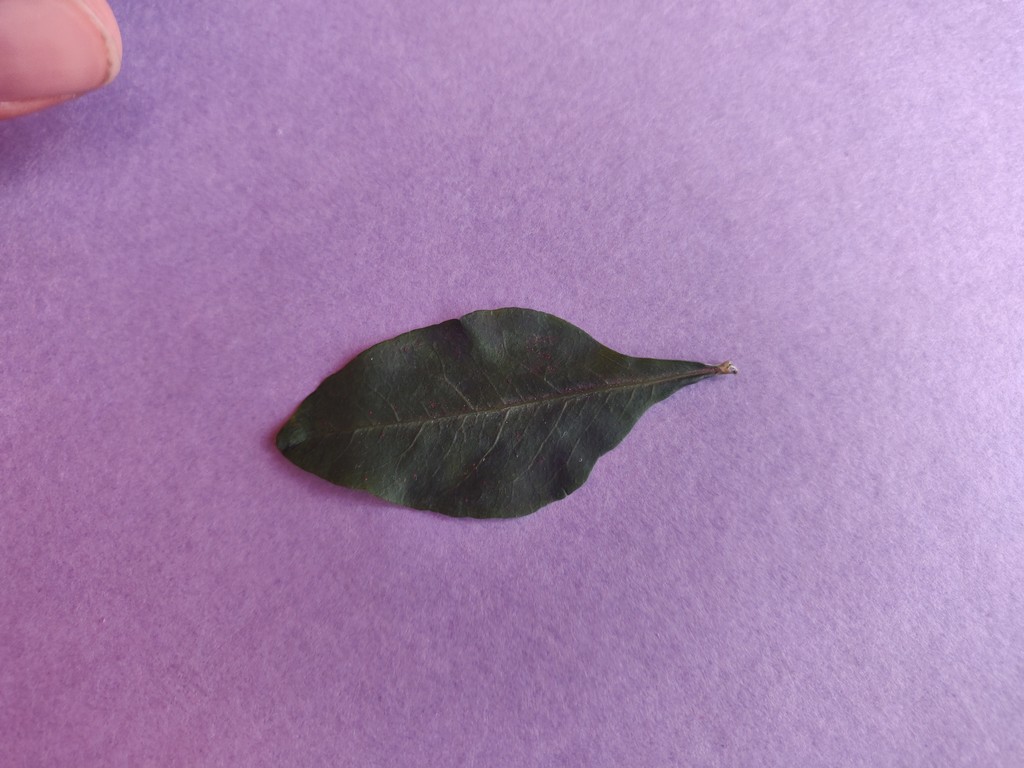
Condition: Healthy
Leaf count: single
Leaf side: front